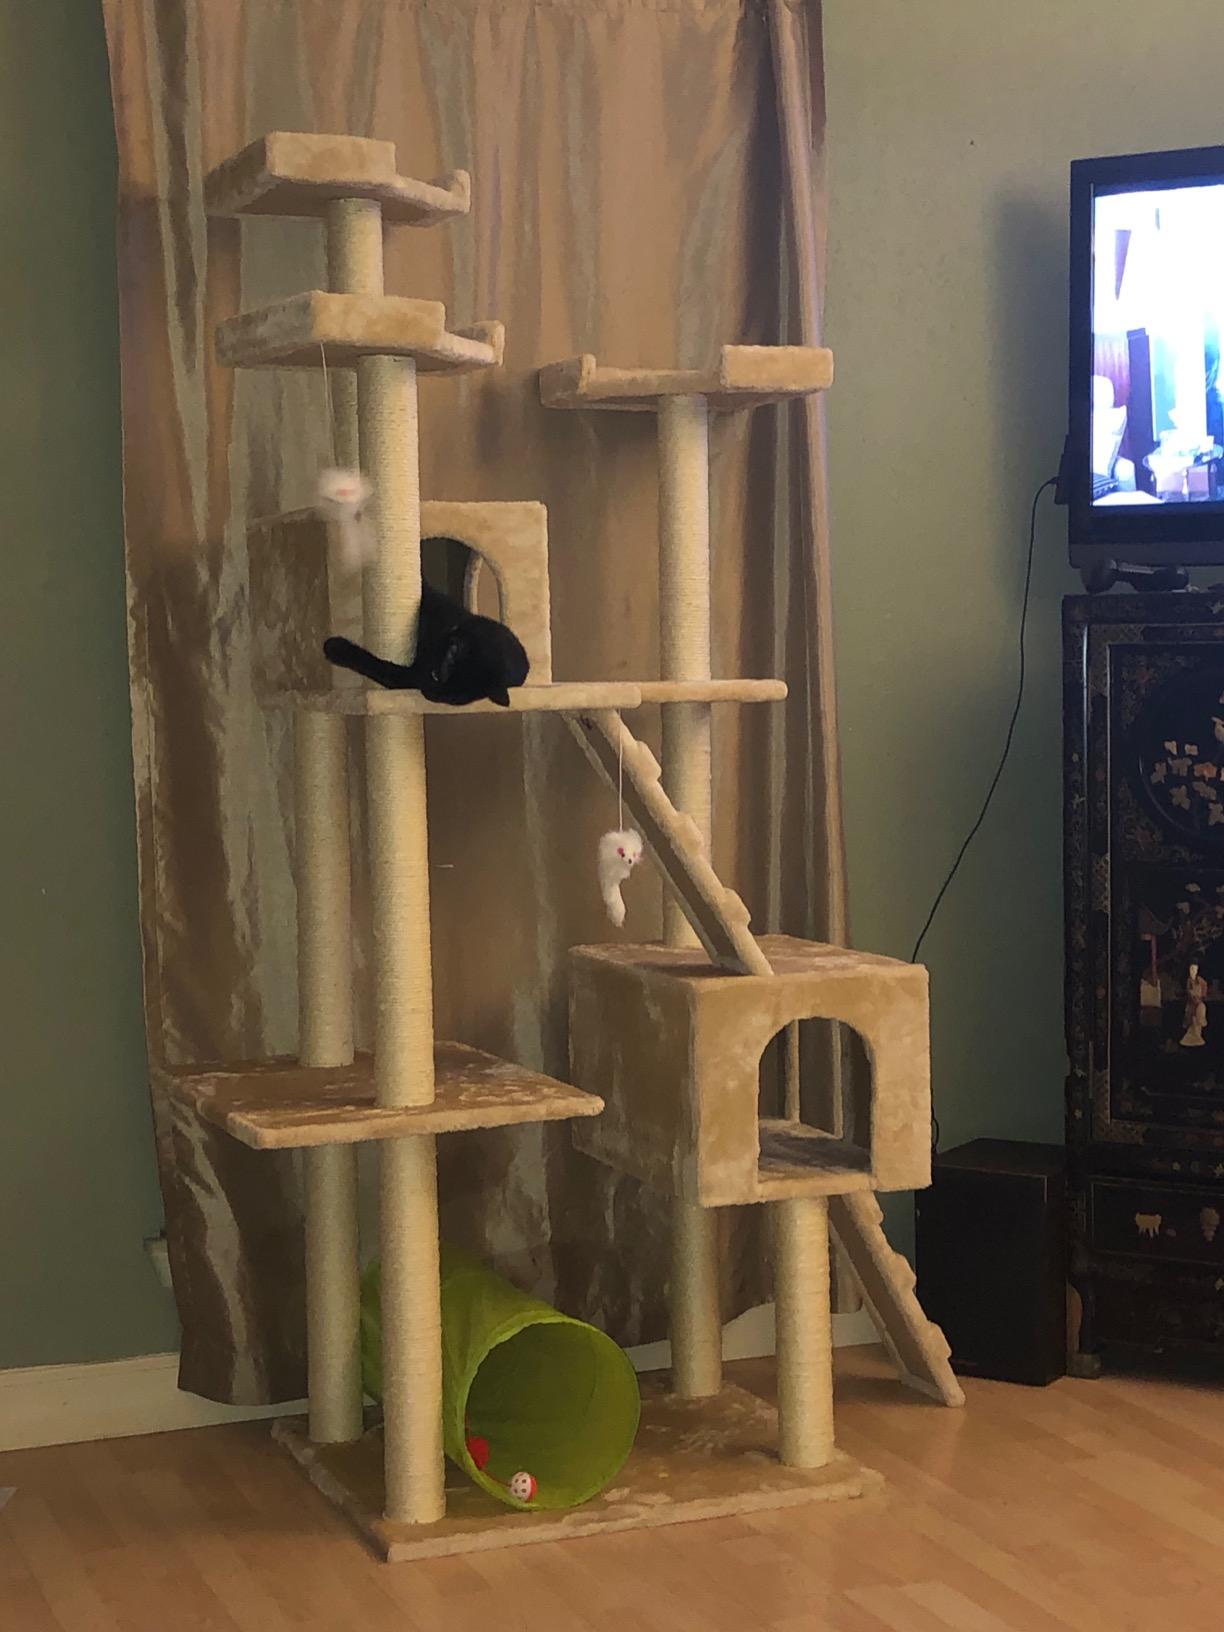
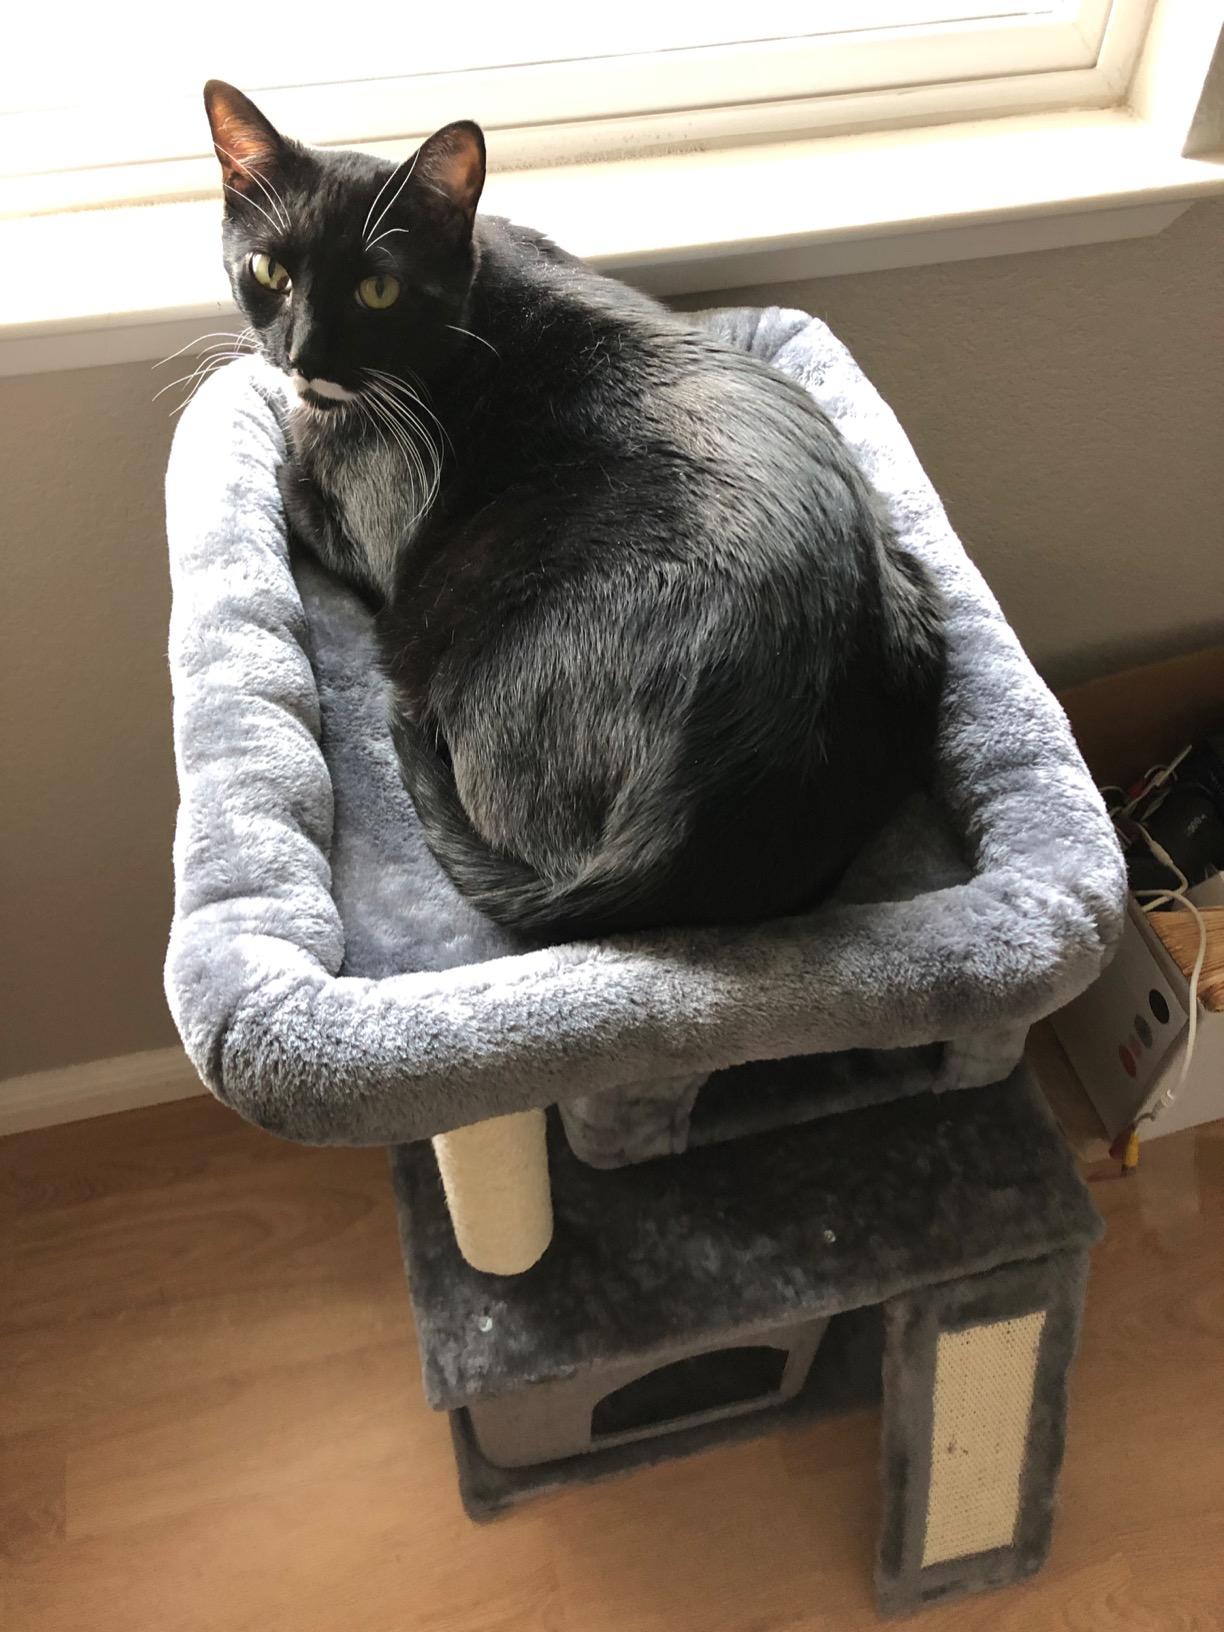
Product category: items_cat tree
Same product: no